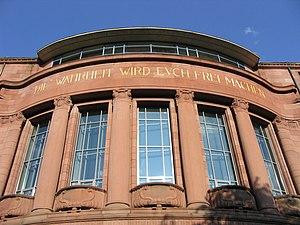
L'université de Fribourg-en-Brisgau est une université allemande, située à Fribourg-en-Brisgau, dans le pays de Bade, fondée au XVᵉ siècle. Jusqu'au début du XIXᵉ siècle, elle est connue sous le nom d'université Albertina, latinisation du prénom de son fondateur, l'archiduc Albert VI d'Autriche. En 1820, le nom de l’université Albertina est complété par le nom du grand-duc Louis de Bade, considéré comme deuxième fondateur de l’université, et devient l'université Albert-Ludwig.